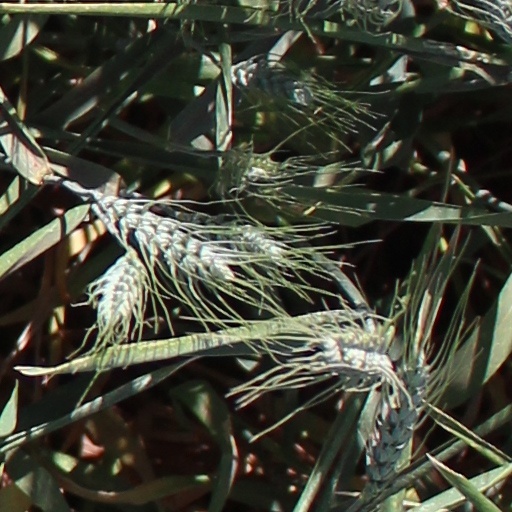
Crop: wheat